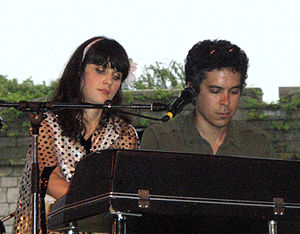
She & Him
She & Him